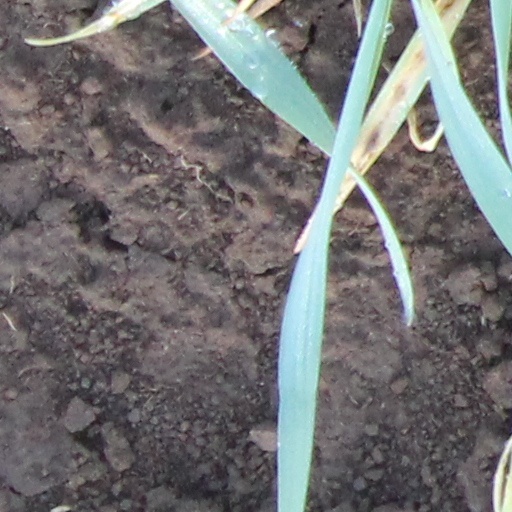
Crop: wheat